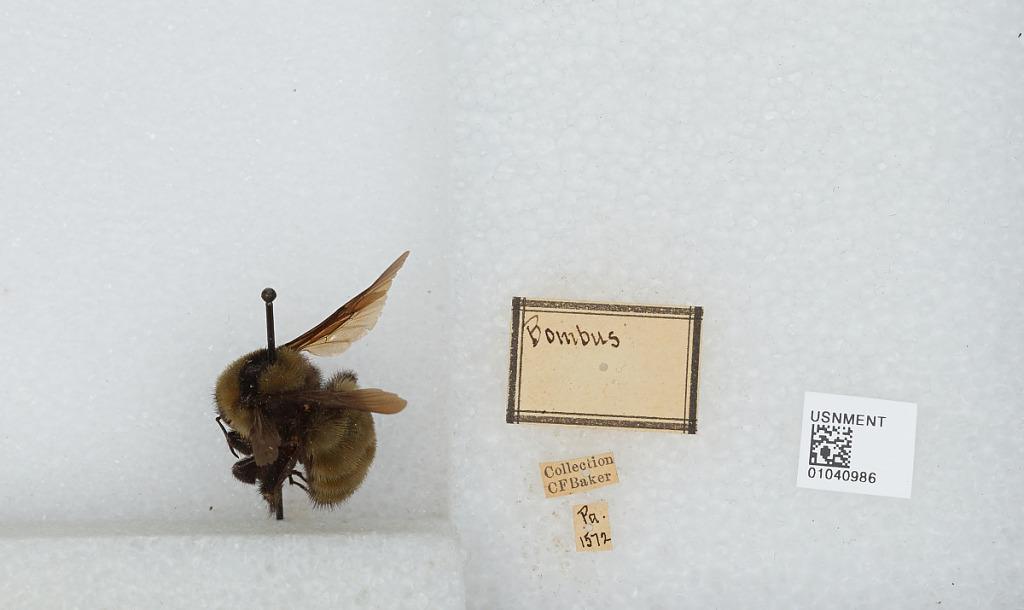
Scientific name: Bombus sp.
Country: United States
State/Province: Pennsylvania